Signal (magazine)

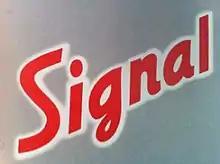
Logo of the magazine

Signal was a magazine published by the Wehrmacht of Nazi Germany from 1940 through 1945.